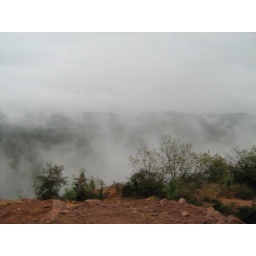
eerie fog in the canyon as seen from the train